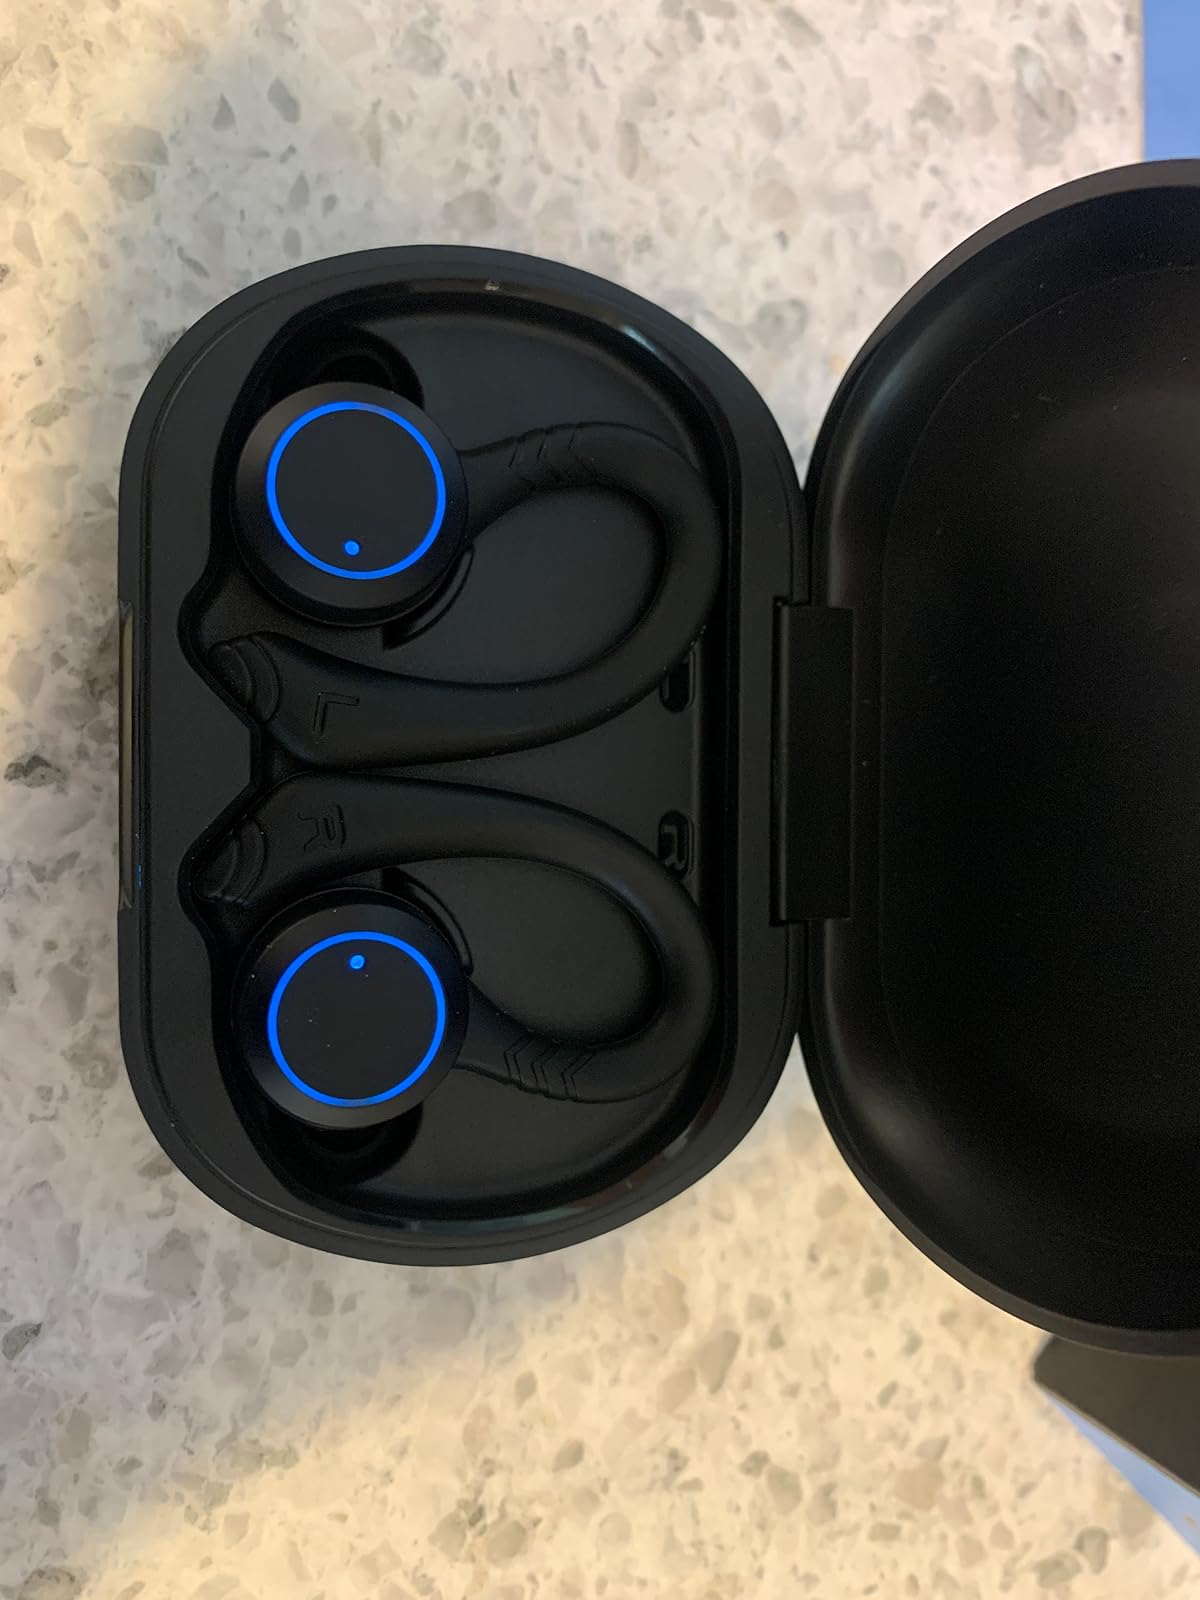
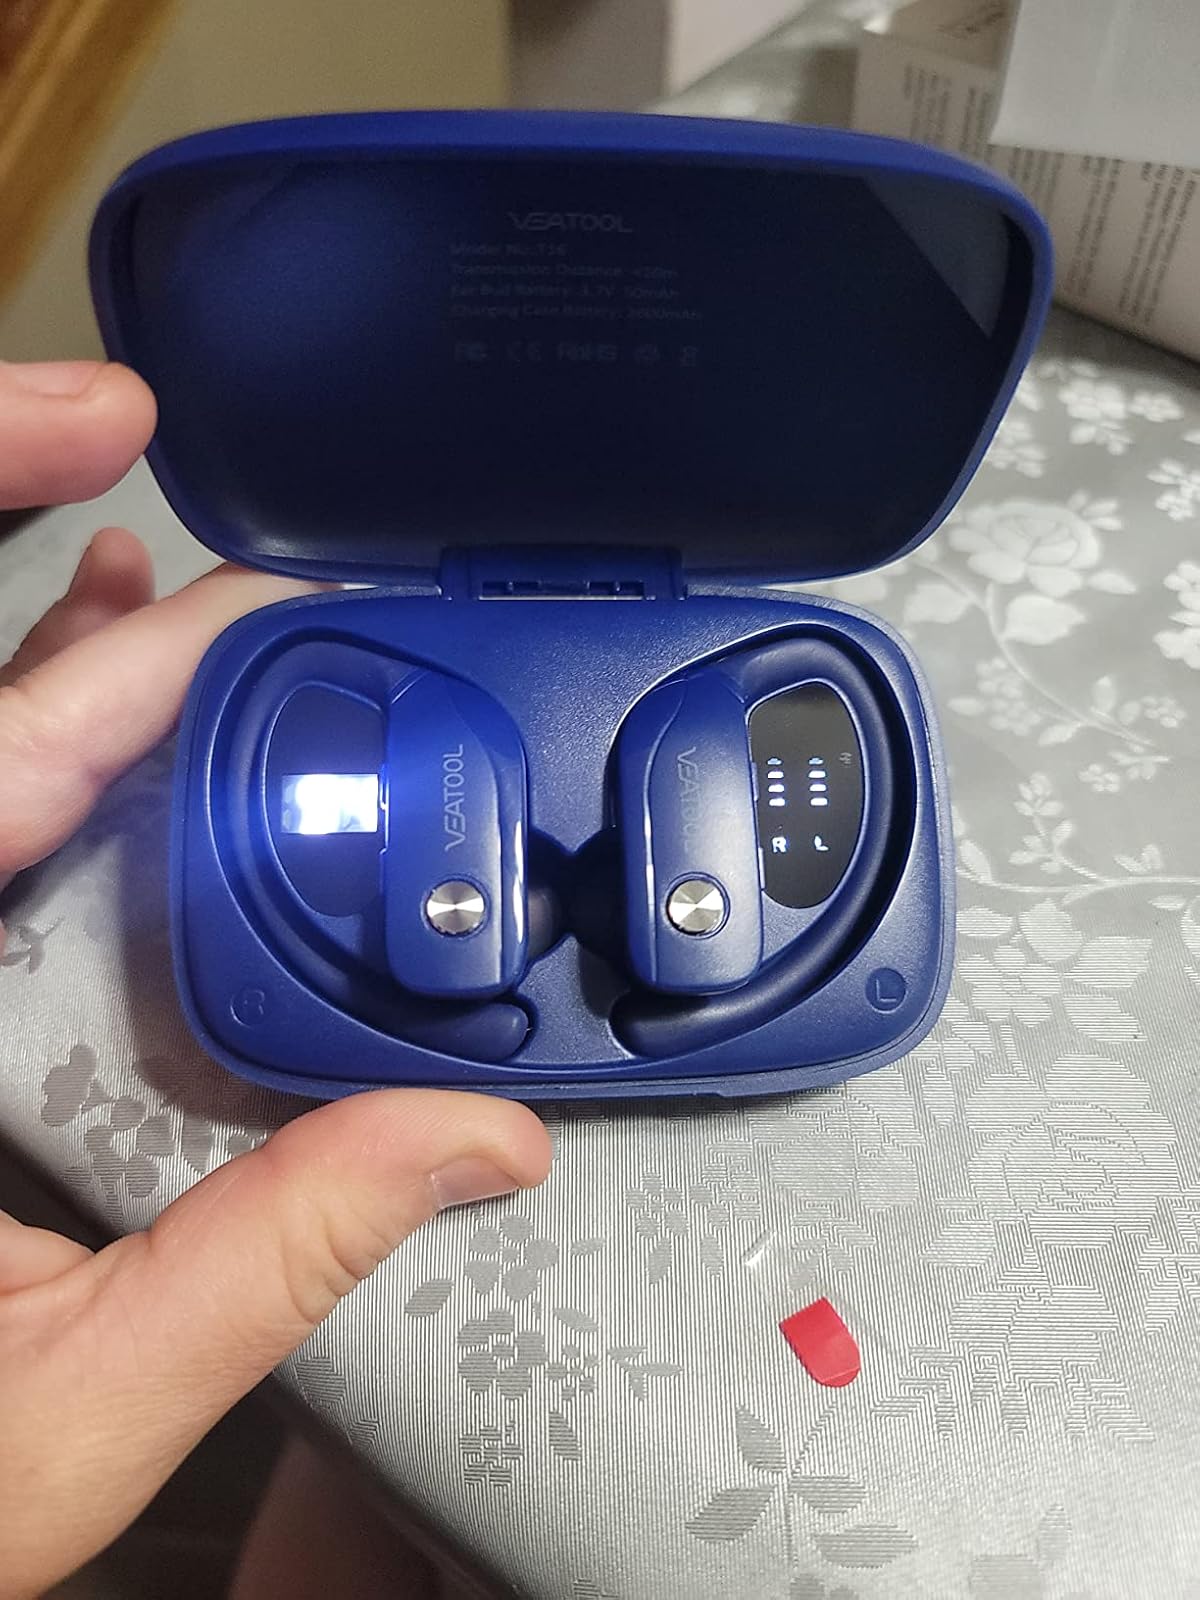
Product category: earbuds
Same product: no